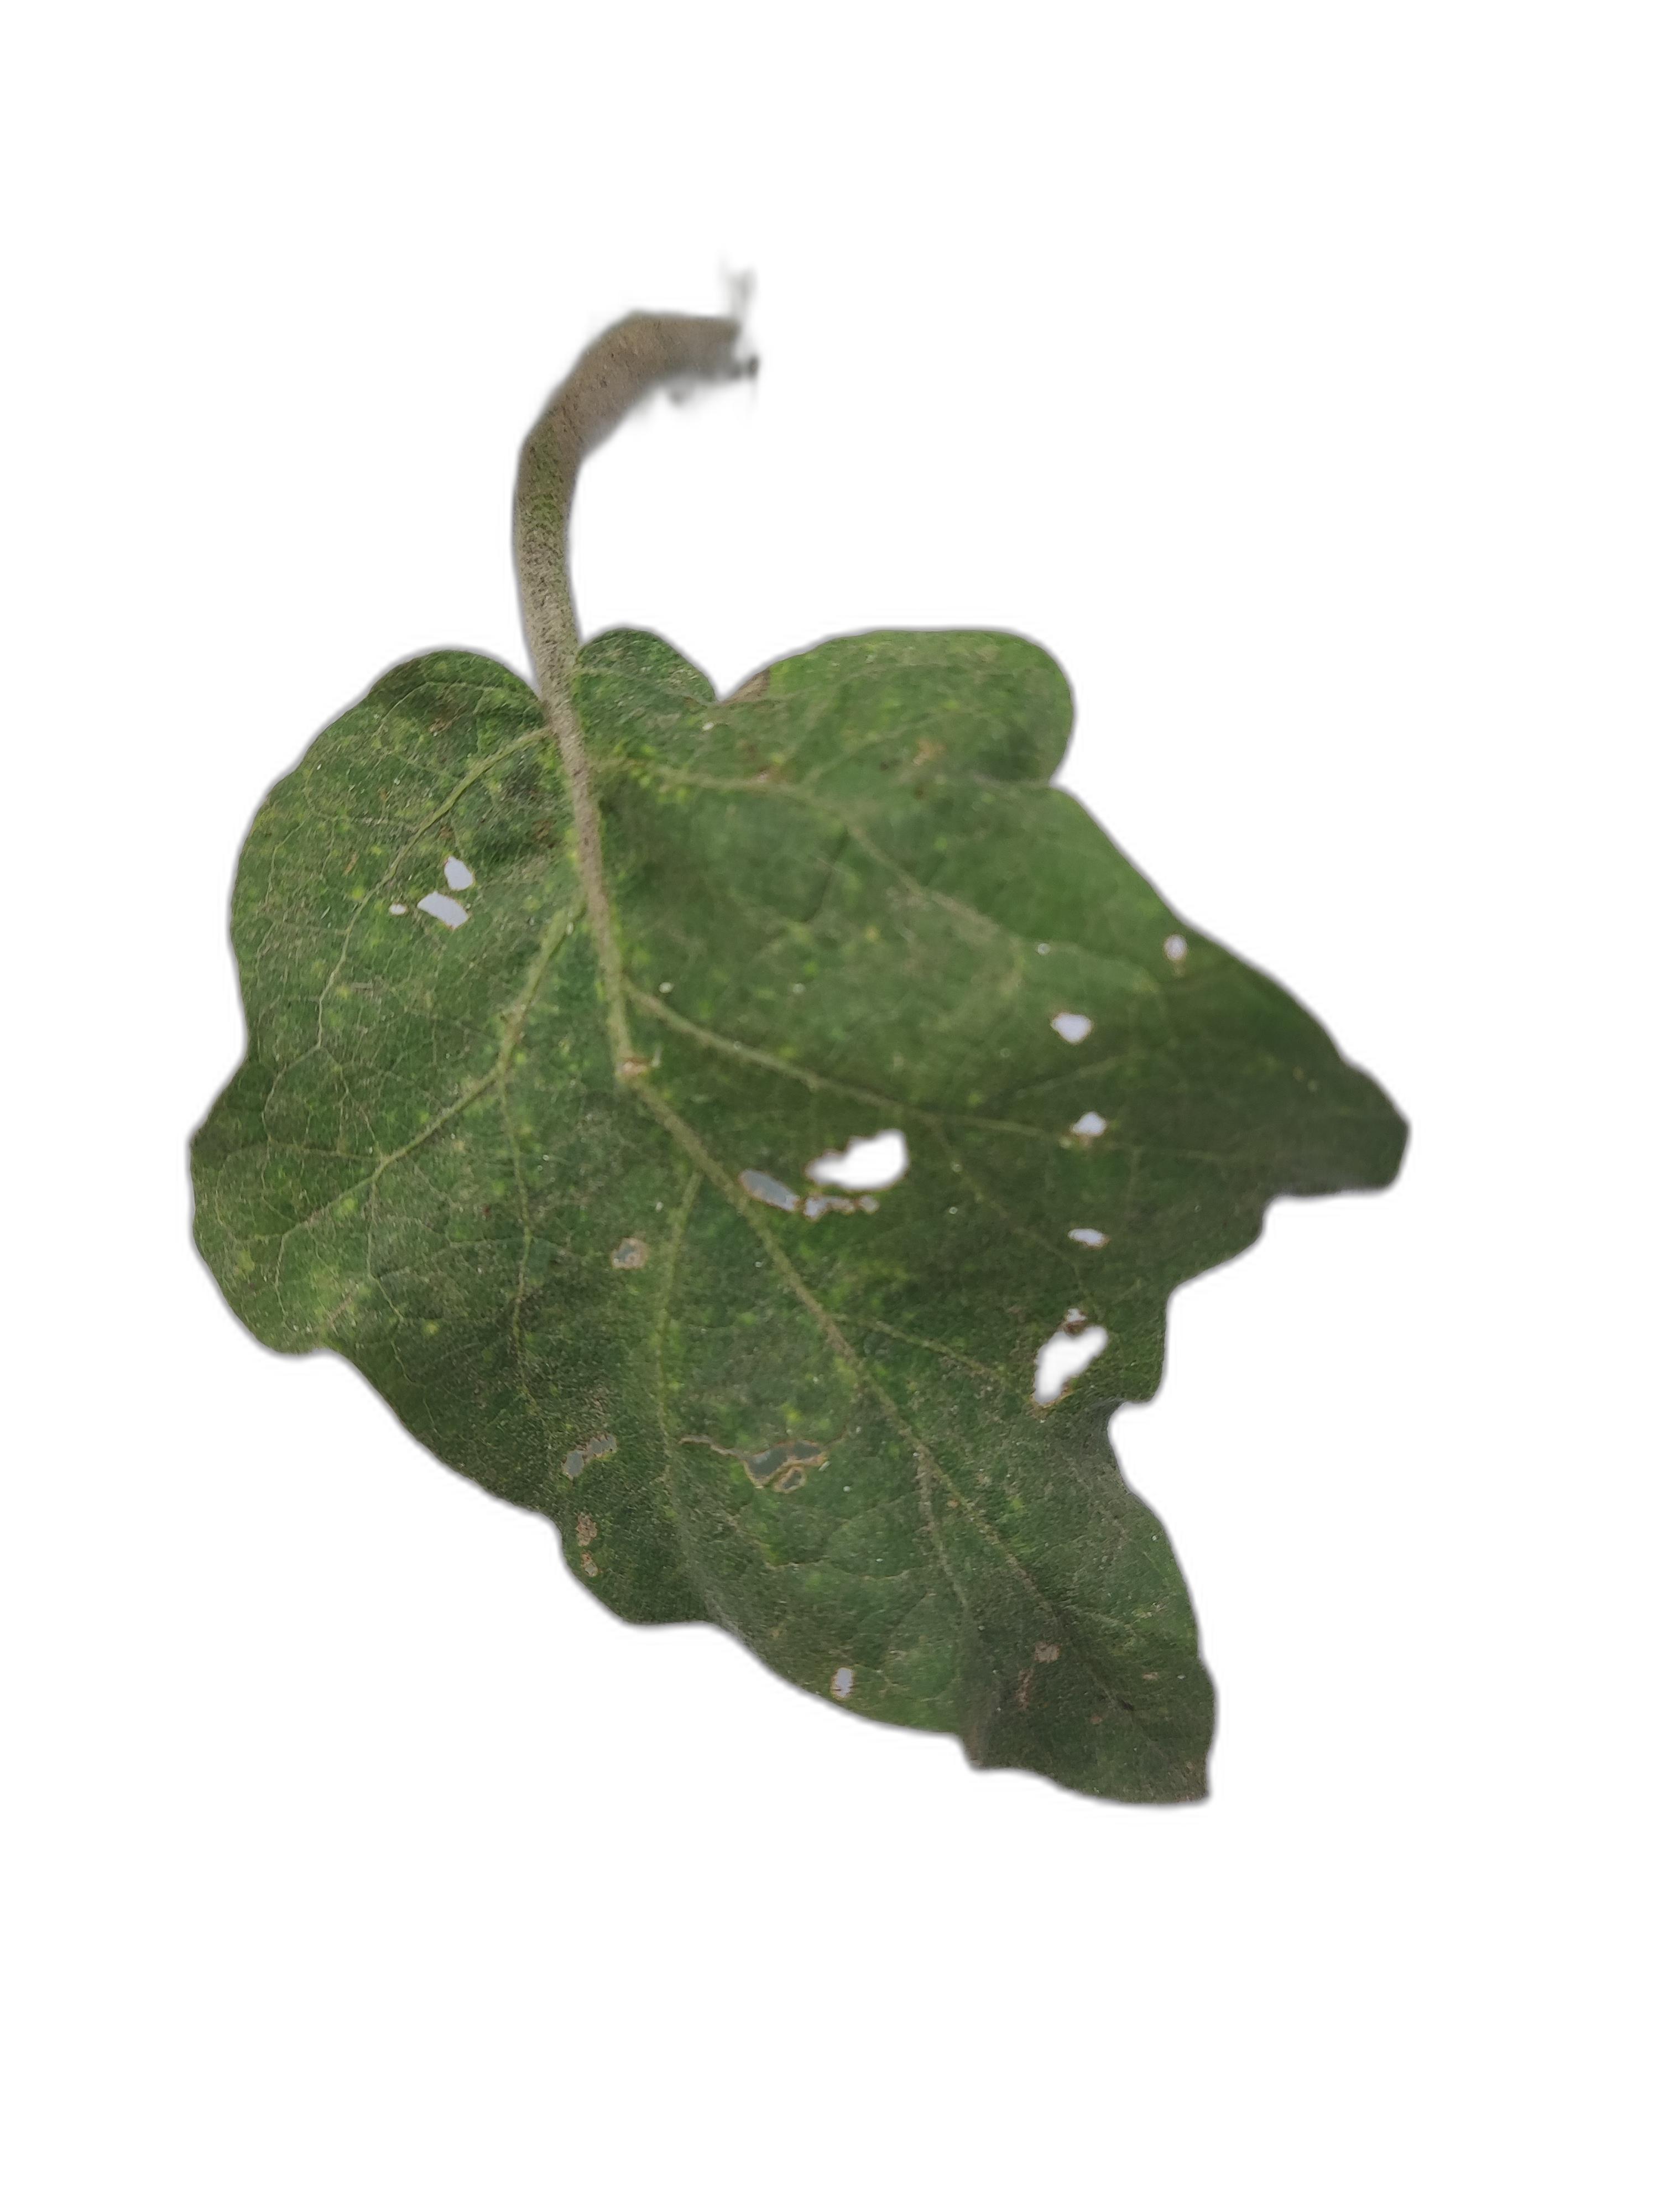
Label: Insect Pest Disease